R. Tait McKenzie

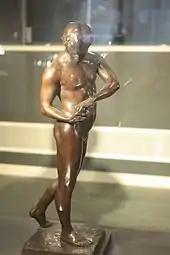
"The Athlete" c. 1903

McKenzie was born on May 26, 1867, in the township of Ramsay (now part of the Town of Mississippi Mills), in Ontario's Lanark County. A childhood friend was James Naismith, the inventor of basketball, with whom he attended McGill University. As a child, McKenzie did not regard himself as an athlete, saying,